Demographics of Sudan

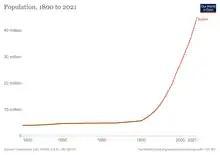
Demographics of Sudan (without South Sudan), Data of Our World in Data, year 2022; Number of inhabitants in millions.

Achieving good counts of the population is difficult in Sudan, because conducting a census has been difficult due to various conflicts and wars in the southern, eastern and western regions of Sudan over the past few decades. The government of South Sudan (led by the former SPLM resistance movement) has in the past accused Sudan of deliberately manipulating the census in oil-rich regions such as the Abyei district, on the border between Sudan and South Sudan. The population count is a determining factor for the share of wealth and power each part of Sudan receives after the secession of South Sudan (See: Naivasha Agreement). Another complication is the Southern Sudanese refugees present in the north, whose citizenship in Sudan after the secession of South Sudan is now in question. 250,000 refugees from Syria live in Sudan.